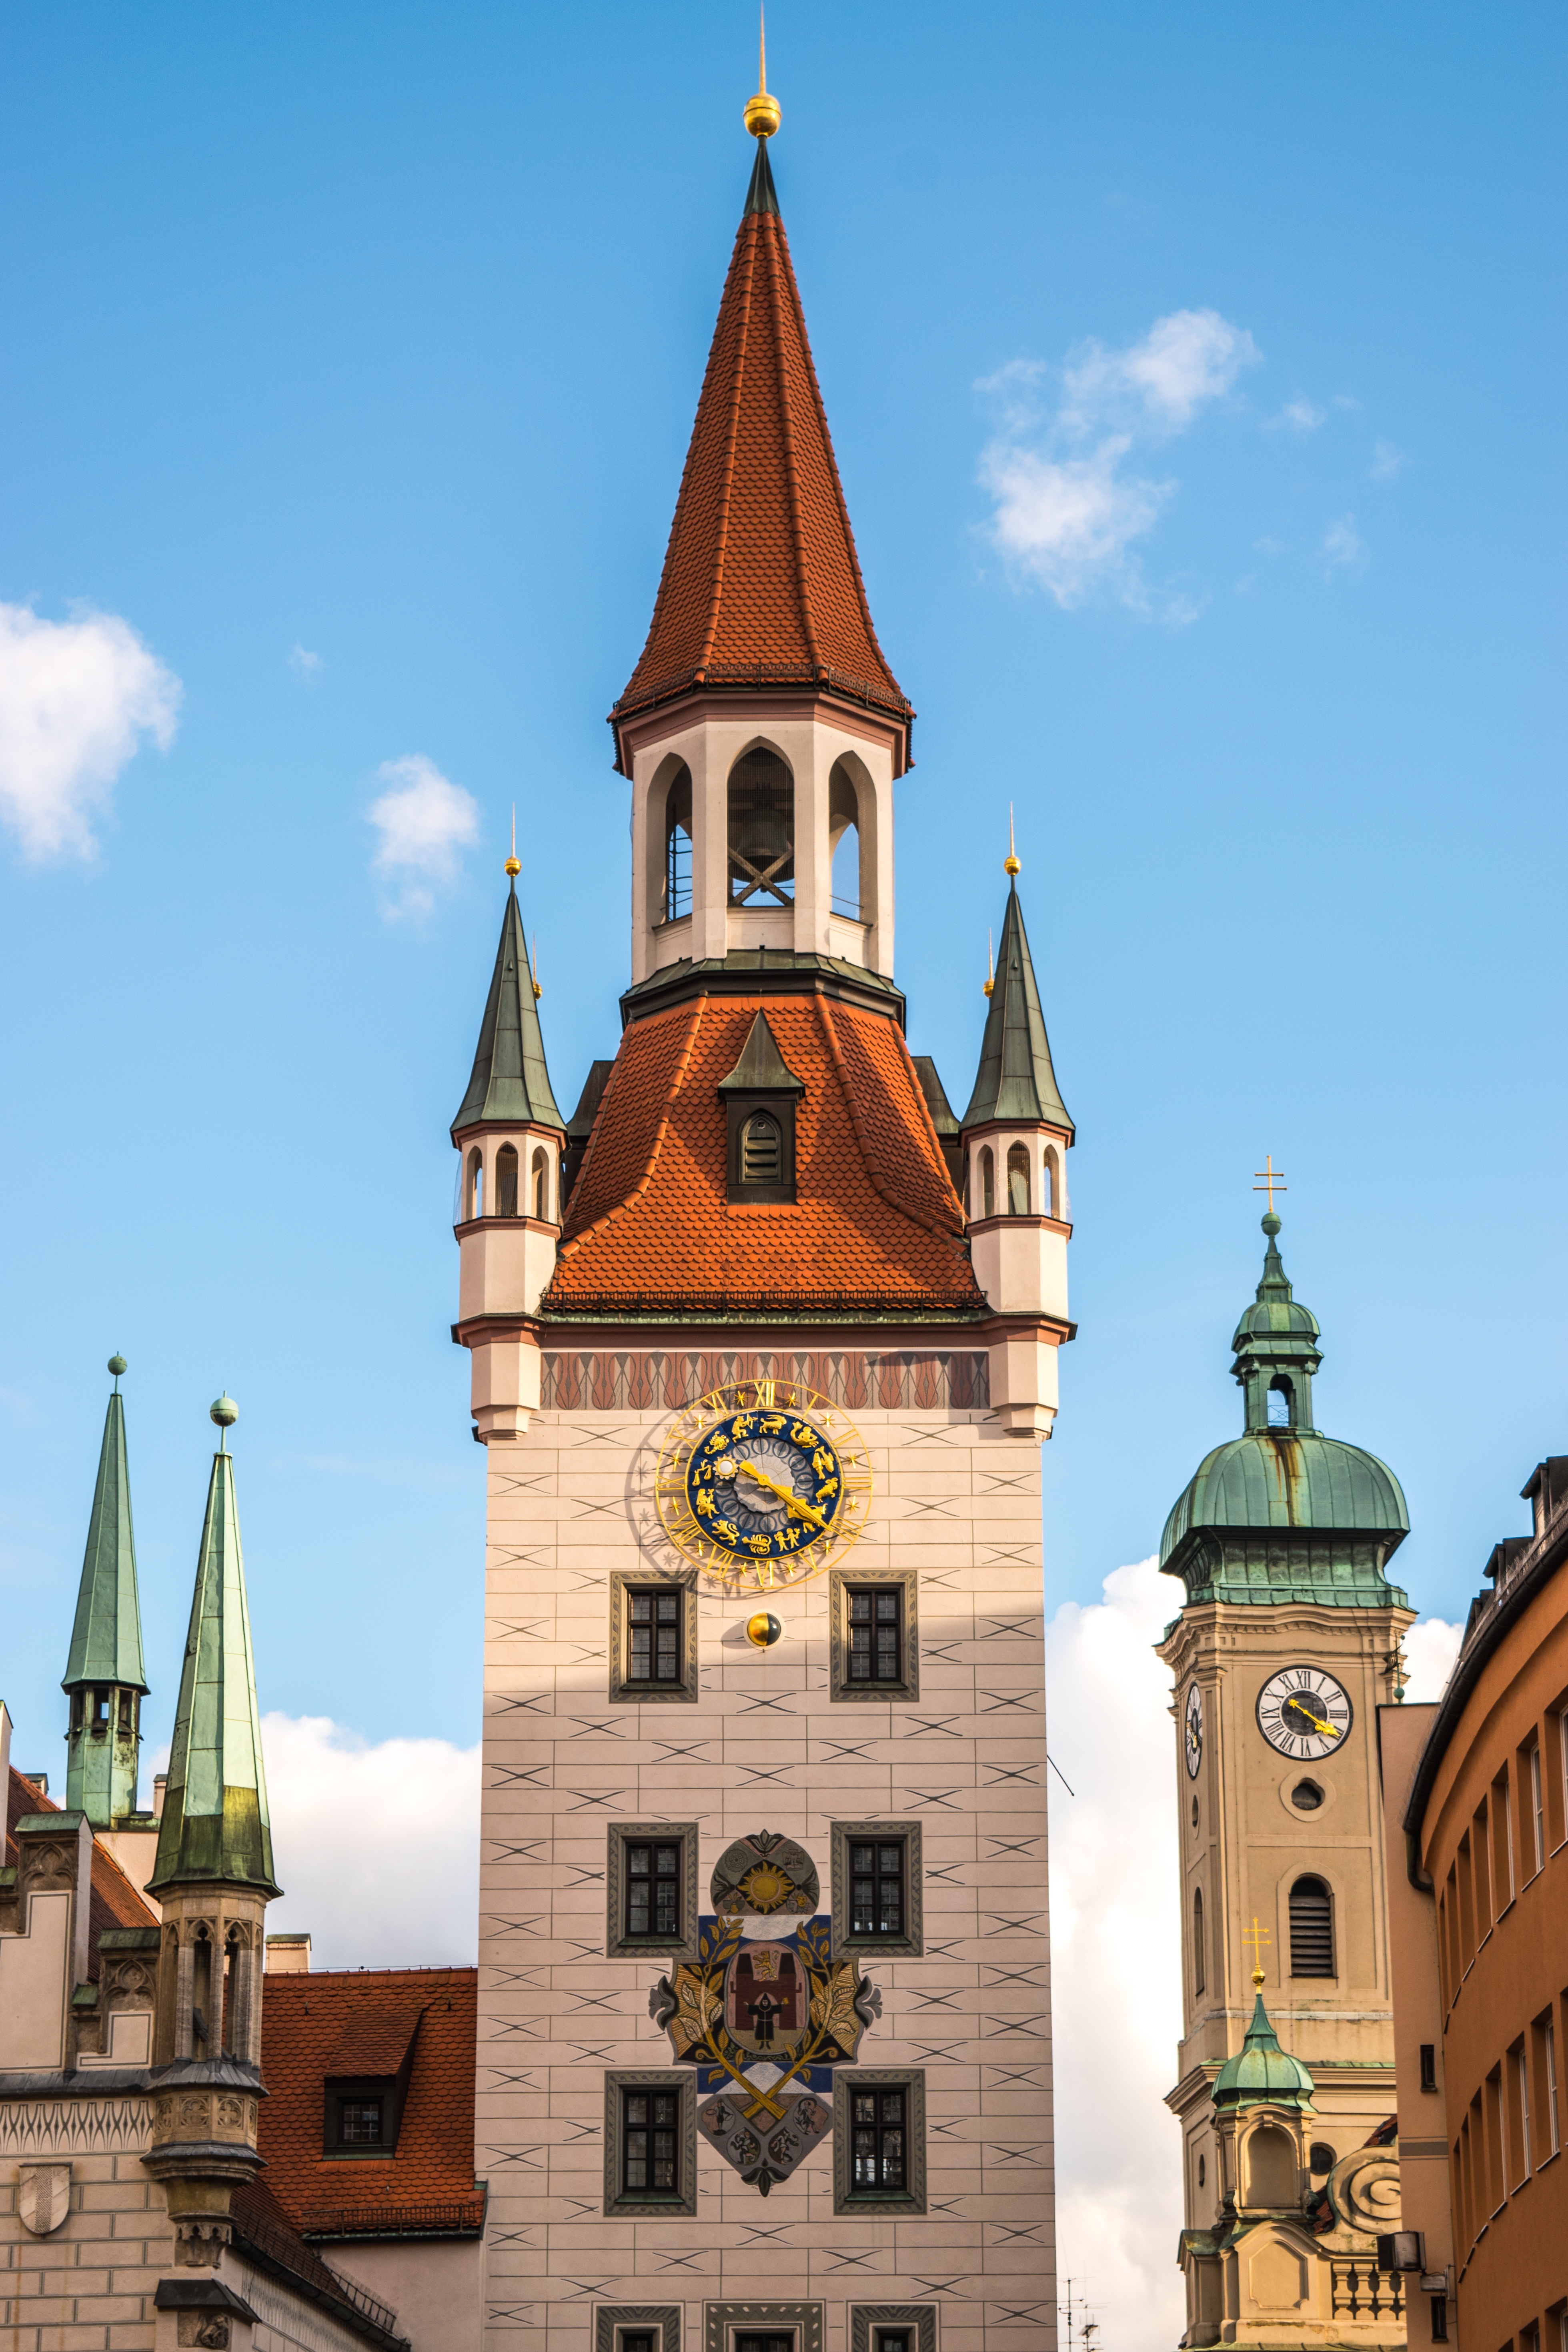
sky, town, roof, building, city, europe, tower, plaza, landmark, facade, church, cathedral, tourism, place of worship, clock tower, bell tower, spire, steeple, germany, munich, city hall